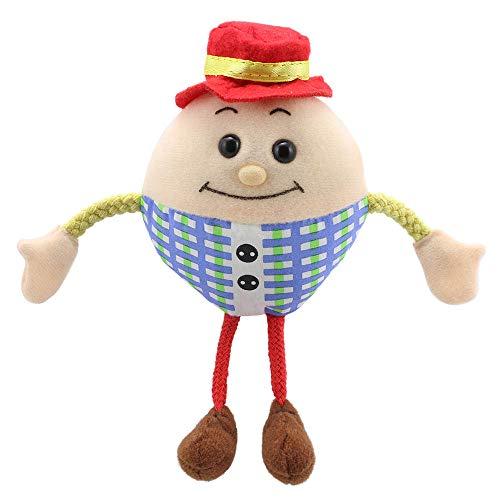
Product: The Puppet Company Humpty Dumpty Finger Children Toys Puppets,
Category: Toys & Games | Puppets & Puppet Theaters | Finger Puppets
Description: Great Condition.
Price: $10.50
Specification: ProductDimensions:2.4x2.4x5.1inches|ItemWeight:0.32ounces|ShippingWeight:0.32ounces(Viewshippingratesandpolicies)|DomesticShipping:ItemcanbeshippedwithinU.S.|InternationalShipping:ThisitemcanbeshippedtoselectcountriesoutsideoftheU.S.LearnMore|ASIN:B000KGABHG|Itemmodelnumber:PC030453|Manufacturerrecommendedage:12monthsandup